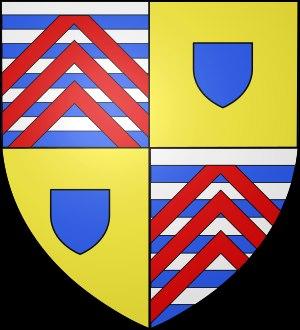
Charles de La Rochefoucauld est un militaire français. Chevalier de l'ordre de Saint Michel.